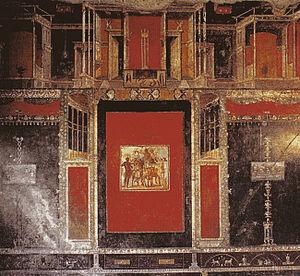
Aux XVIIIᵉ et XIXᵉ siècles, les fouilles de Pompéi et des sites apparentés d'Herculanum, de Stabies et d'Oplontis mettent au jour un grand nombre de fresques, d'une période qui couvre du IIIᵉ siècle av. J.-C. à l'année 79. L'archéologue allemand August Mau répartit, en 1882, les peintures pompéiennes selon des catégories formelles et chronologiques, au nombre de quatre, qu'il nomme Style.